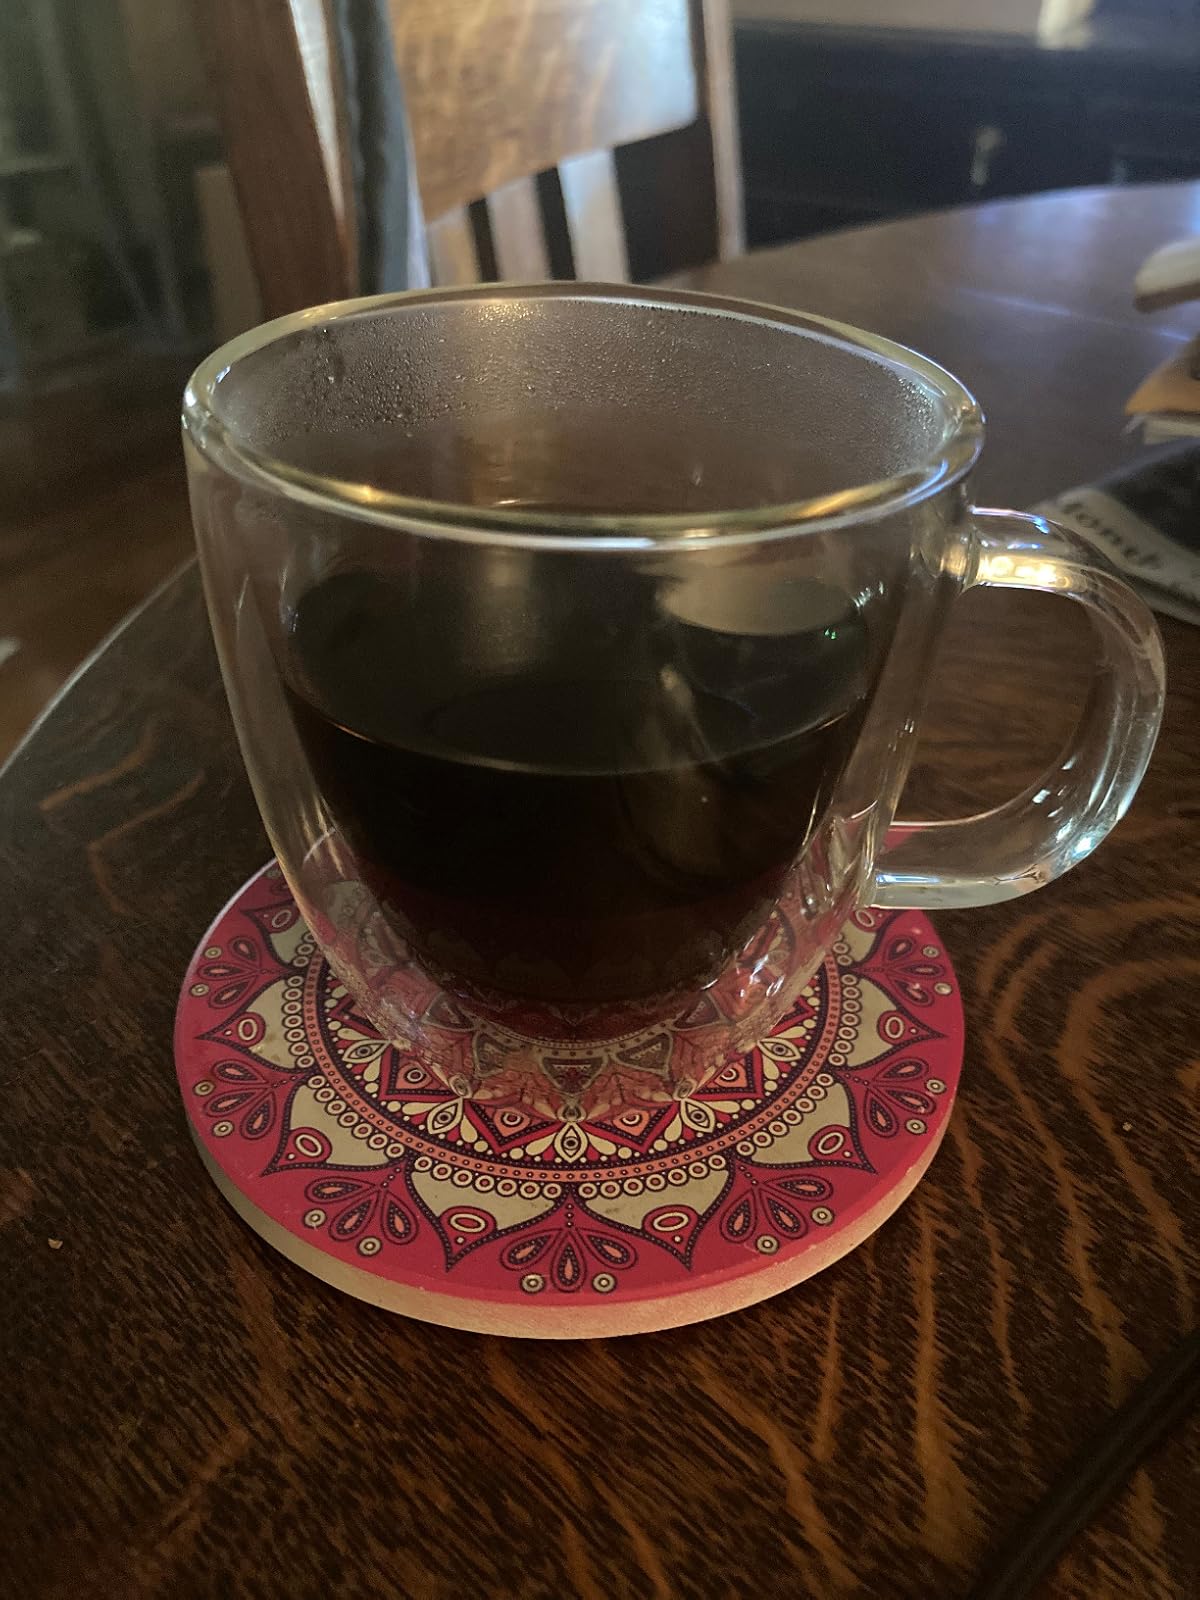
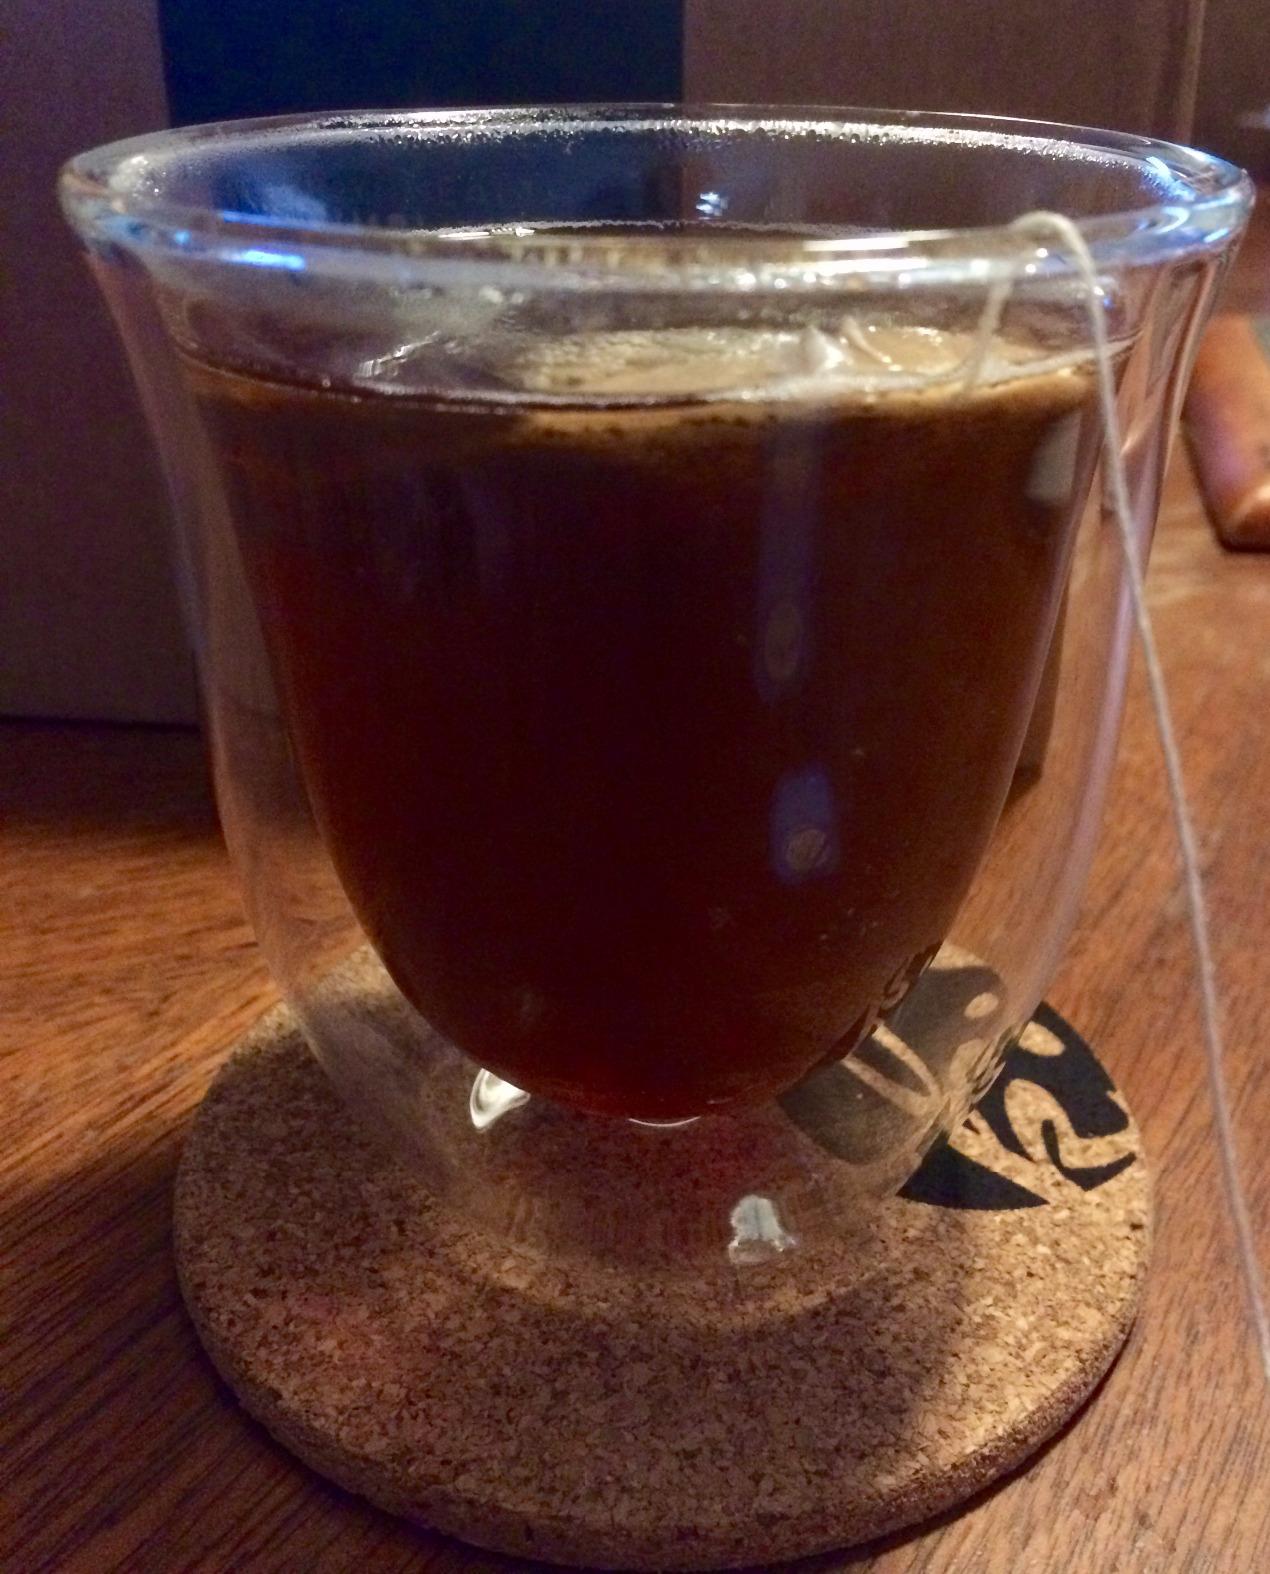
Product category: items_mug
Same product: no